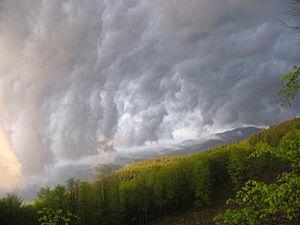
Aidegaxto, Aide-gaizto ou Lainogaixto est un génie de la mythologie basque qui, selon les croyances labourdines, forme et dirige les tempêtes.